Sveaborg rebellion

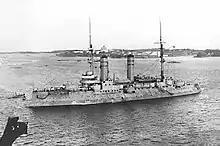
"Tsesarevich" helped to put the rebellion down from sea.

The mutiny broke out on the evening of 30 July, earlier than the military conspirators had planned. Poor food and the withdrawal of a special allowance had, however, sparked discontent amongst the pioneers and artillerymen of the garrison, most of whom were conscripts drawn from the industrial regions of Russia. The pioneer company was particularly unsettled and had been put under collective arrest by the general commanding the Sveaborg Fortress and neighboring outposts. In response most of the artillerymen mutinied, expelling or imprisoning their officers. By daylight on 31 July about 2,000 men had joined the mutiny. The infantry component of the garrison, drawn from rural areas and more amenable to army discipline than their radicalised counterparts in the technical branches, mostly remained loyal to their officers.